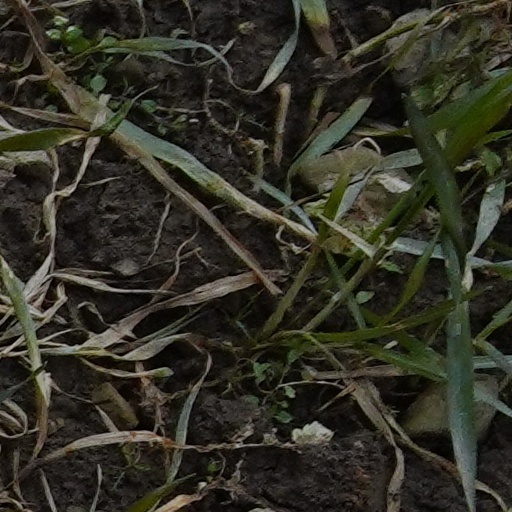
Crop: wheat